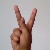
The image shows a hand gesture representing the letter 'K' in Indian Sign Language.